Eastern Bloc

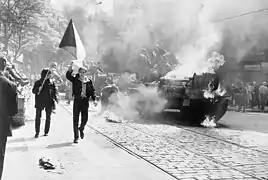
Czechoslovak protestors carrying their national flag past a burning Soviet tank in Prague, 1968

There was significant progress made in the economy in countries such as the Soviet Union. In 1980, the Soviet Union took first place in Europe and second worldwide in terms of industrial and agricultural production, respectively. In 1960, the USSR's industrial output was only 55% that of America, but this increased to 80% in 1980.